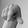
ASL letter: Q